Driving in the United States

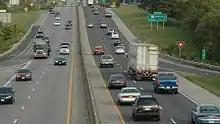
Cars driving on I-70 in Missouri

It is not uncommon for Americans to commute more than an hour each way to work via car, and 77% of Americans drive alone to their workplace, while an additional 11% carpool.